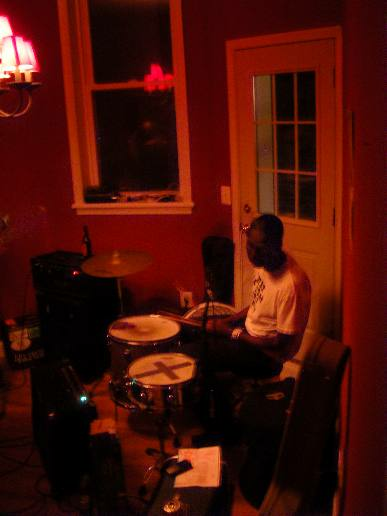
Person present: Yes